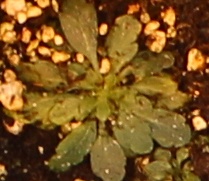
Label: Horseweed